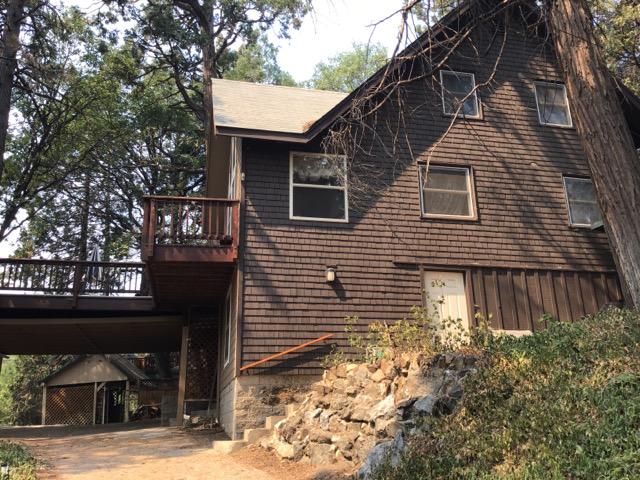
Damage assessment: no_damage